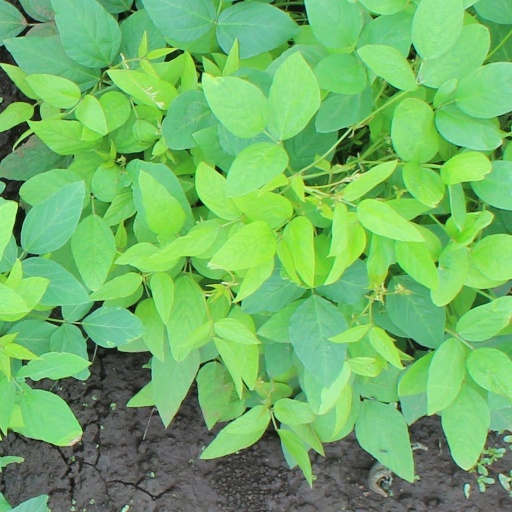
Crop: soybean